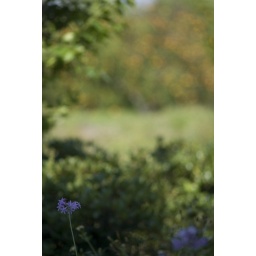
Some of the wild flowers growing around the house